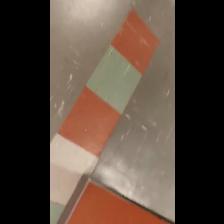
Label: NonHuman